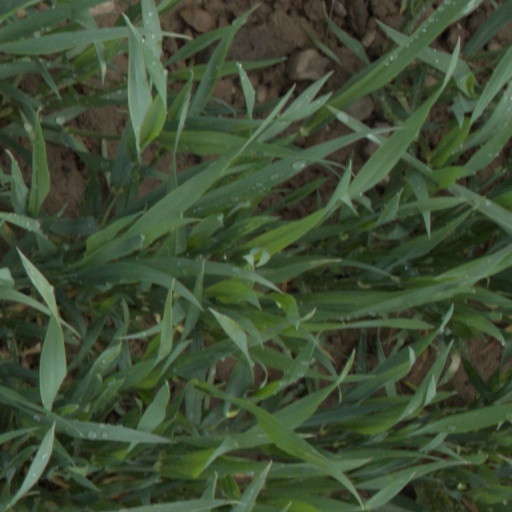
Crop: wheat